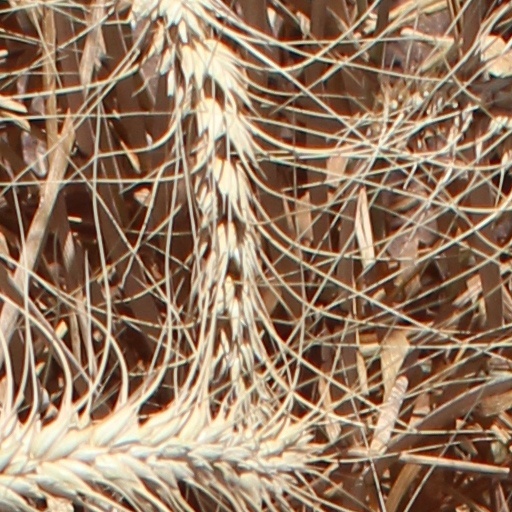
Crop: wheat